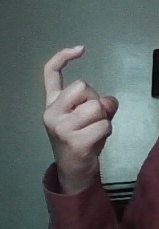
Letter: ra